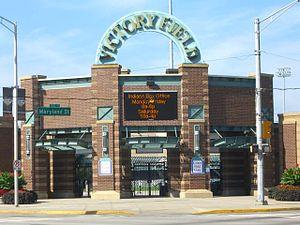
Les Indians d'Indianapolis sont une équipe de ligue mineure de baseball basée à Indianapolis. Affiliés à la formation de MLB des Pittsburgh Pirates depuis 2005, les Indians jouent au niveau Triple-A en International League. Fondée en 1902, l'équipe évolue au Victory Field.
Le Victory Field est un stade de baseball situé à Indianapolis dans l'État de l'Indiana.